Ray Parer

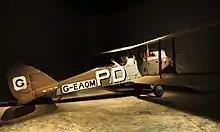
The Airco de Havilland DH.9 Parer and McIntosh flew from the UK to Australia on display at the Australian War Memorial in 2018

Parer was born in South Melbourne, Victoria, the second of nine children of a Spanish-born caterer, Michael Parer, and his Australian wife Maria (née Carolin). He was educated initially by an educator on King Island, then at Mentone College, Melbourne, with his final two years from 1920 at St Stanislaus College, Bathurst, New South Wales, and Xavier College, Melbourne. He developed an interest in aviation and mechanics at an early age, and served a motor engineering apprenticeship with Broadbribb Brothers in Melbourne.